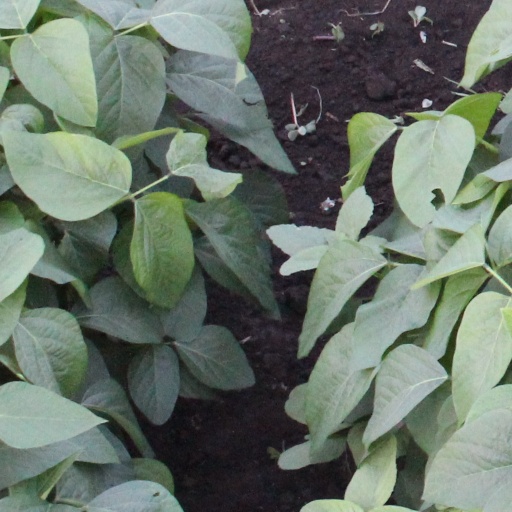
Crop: soybean